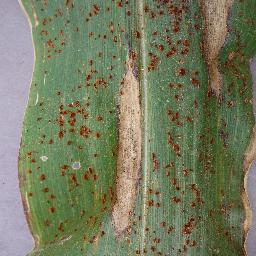
Label: Corn_(Maize)___Northern_Leaf_Blight